IBM 2741

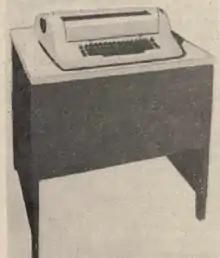
IBM 2741 terminal

The IBM 2741 is a printing computer terminal that was introduced in 1965. Compared to the teletypewriter machines that were commonly used as printing terminals at the time,